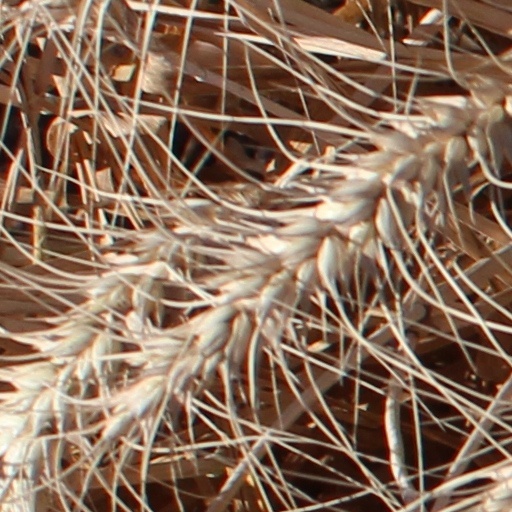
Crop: wheat